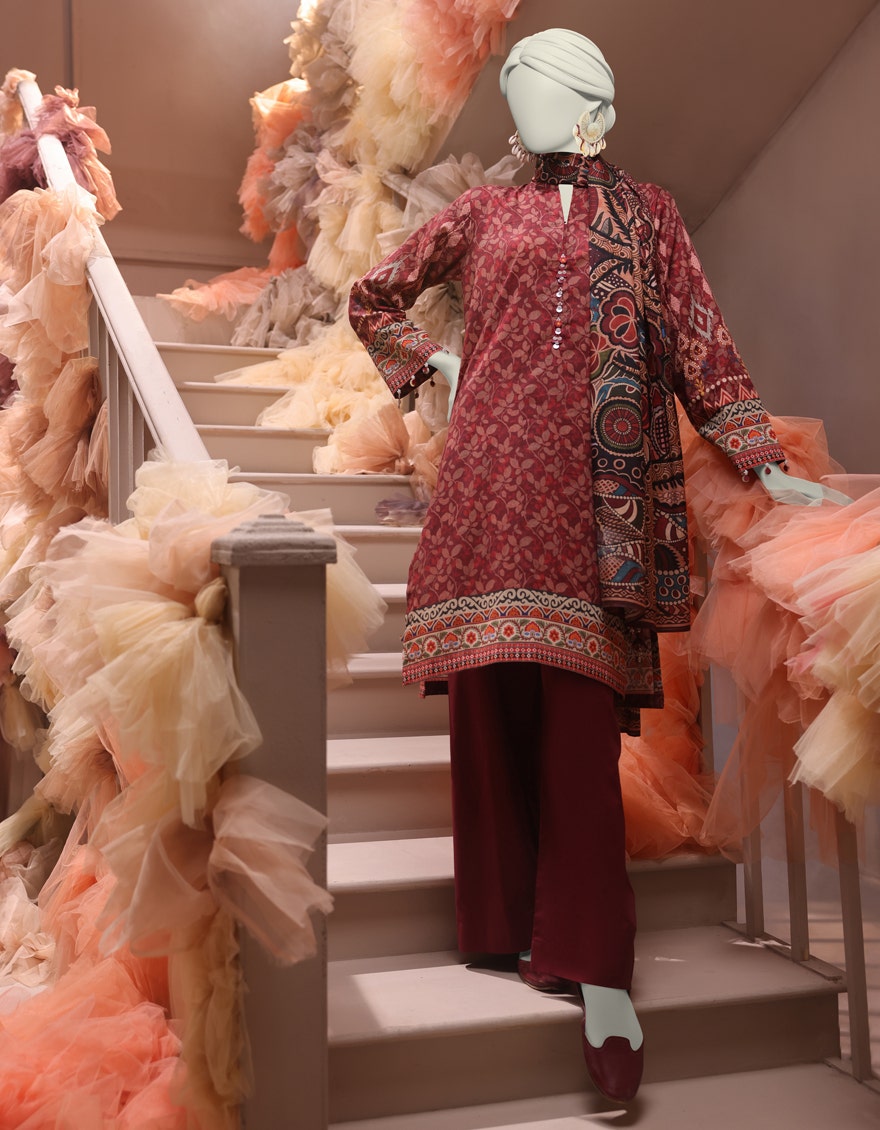
burgundy pashmina dress